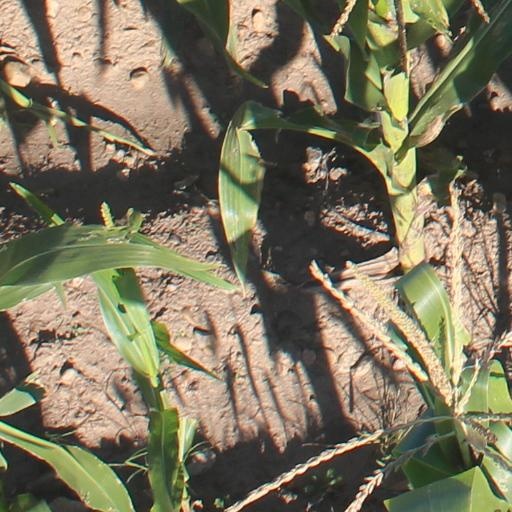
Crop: maize; corn